Shastasaurus

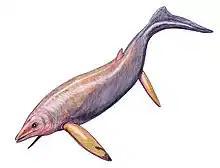
Restoration of "S. pacificus"

The type species of "Shastasaurus" is "S. pacificus", from the late Carnian of northern California. It is known only from fragmentary remains, which have led to the assumption that it was a 'normal' ichthyosaur in terms of proportions, especially skull proportions. Several species of long-snouted ichthyosaur were referred to "Shastasaurus" based on this misinterpretation, but are now placed in other genera (including "Callawayia" and "Guizhouichthyosaurus"). Elizabeth Nicholls and Makoto Manabe considered this species as a "nomen dubium" in 2000.